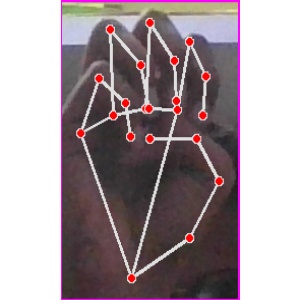
अक्षर: म